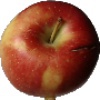
Label: braeburn_apple